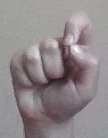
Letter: fa